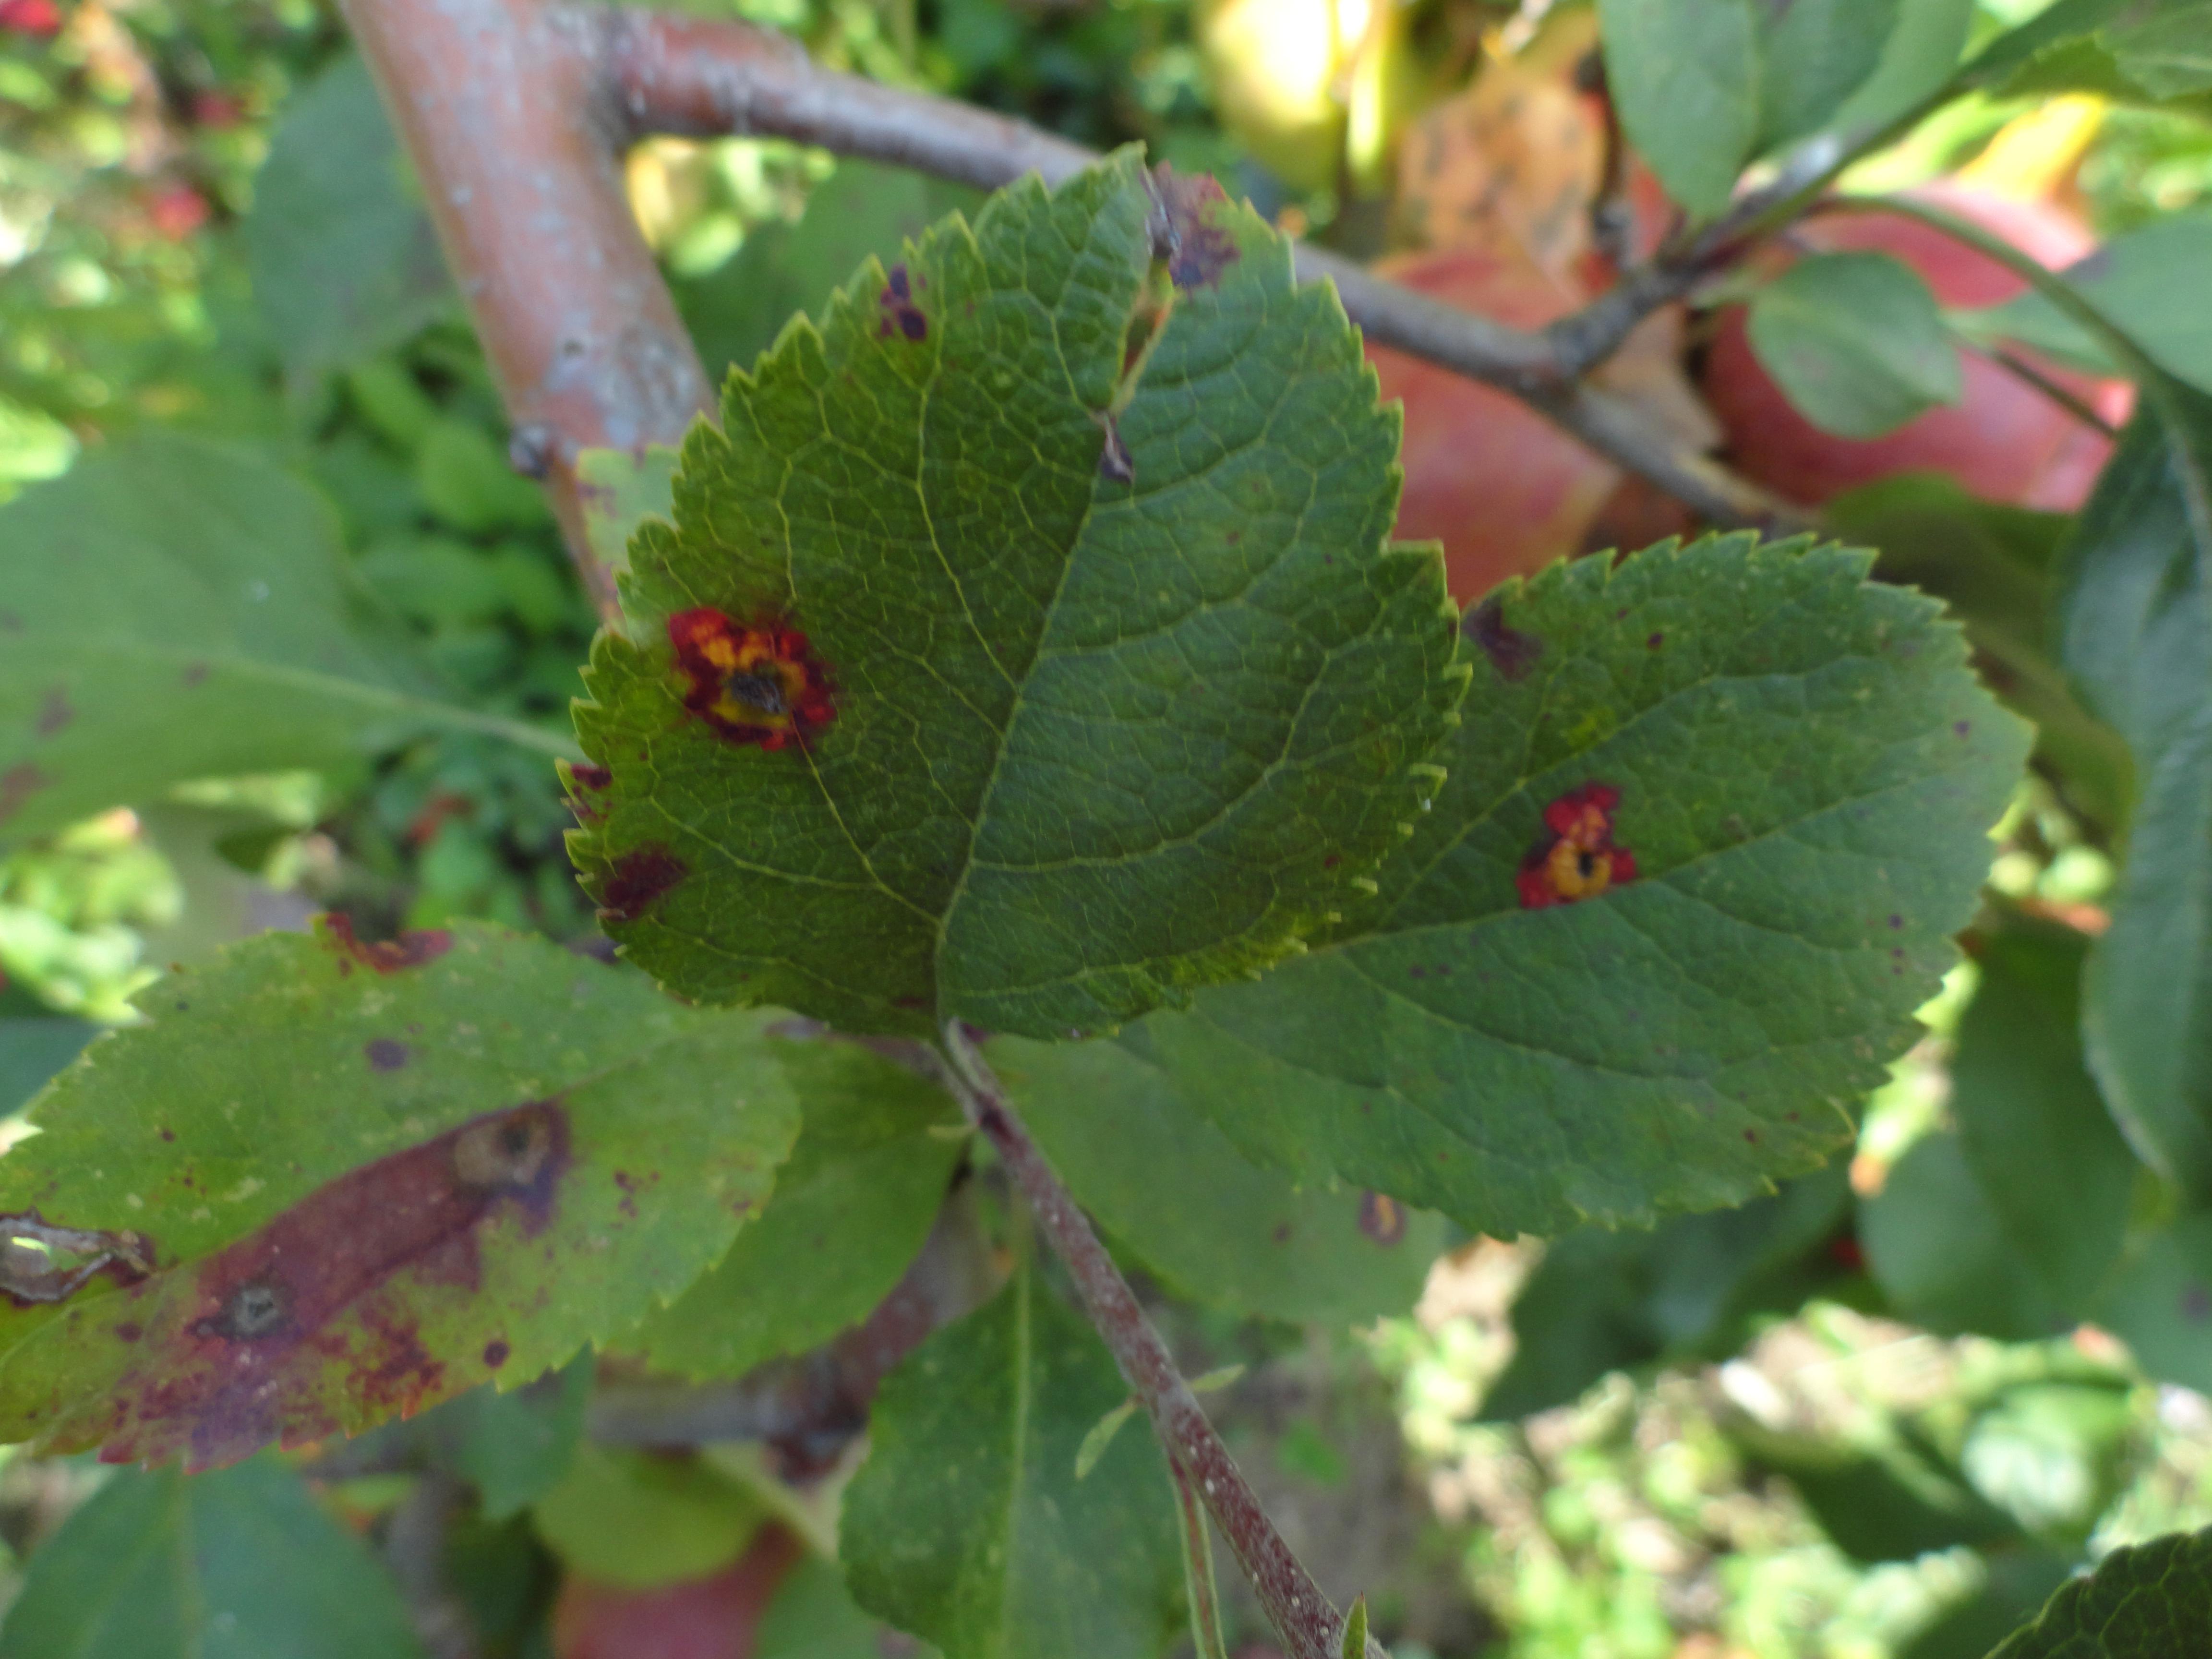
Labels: rust